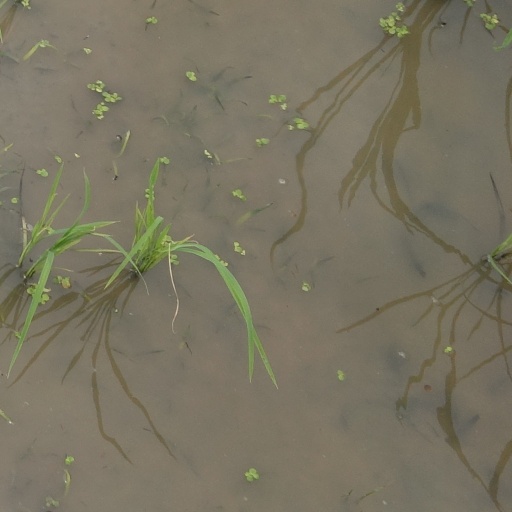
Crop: rice